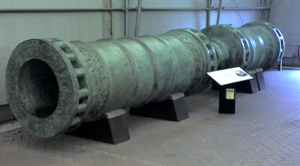
Un canon définit toute pièce d'artillerie utilisant de la poudre à canon ou d'autres carburants propulseurs pour lancer un projectile, qu'il soit explosif ou non. Les canons varient par leur calibre, leur portée, leur mobilité, leur vitesse de tir, leur angle de tir, et leur puissance de feu ; différents types de canons combinent et équilibrent ces attributs à plusieurs échelles, dépendant de leur utilité sur le champ de bataille. Le mot « canon » est dérivé de plusieurs langues, dont la définition originale peut être traduite par « tube », « canne » ou « roseau ». Dans l'ère moderne, le terme « canon » est tombé en désuétude, remplacé par les « armes à feu » ou « artillerie », sinon un terme plus spécifique comme « fusil », « mortier » ou « howitzer », à l'exception des combats aériens où il est souvent utilisé en raccourci pour les canons automatiques.
Un engin de siège est un dispositif conçu pour ouvrir des brèches dans les murailles ou contourner les fortifications au cours d’une guerre de siège, afin d'envahir une place forte.
La chute de Constantinople ou prise de Constantinople est un siège historique qui aboutit, le 29 mai 1453, à la prise de la ville par les troupes ottomanes conduites par Mehmed II. Elle marque la disparition de l’Empire romain d'Orient, aussi qualifié d'Empire byzantin, et sa fin définitive en tant qu’entité politique et juridique.
La forteresse de Koules, est une construction vénitienne gardant l'entrée du port d'Héraklion, en Crète. Aujourd'hui, haut lieu touristique de la ville, dominant le vieux port, elle est un symbole de la présence vénitienne puis ottomane sur l'île.